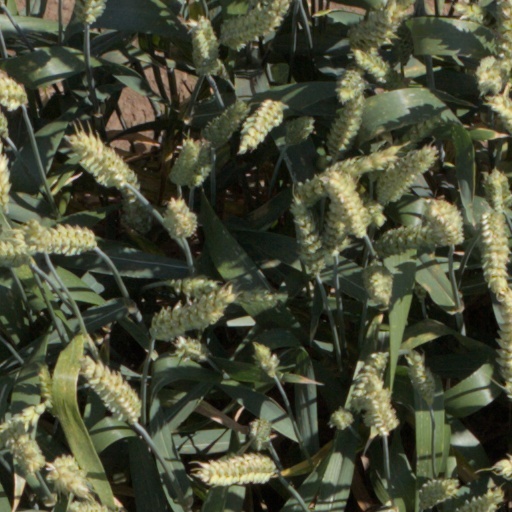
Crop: wheat